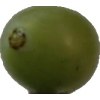
Label: grape